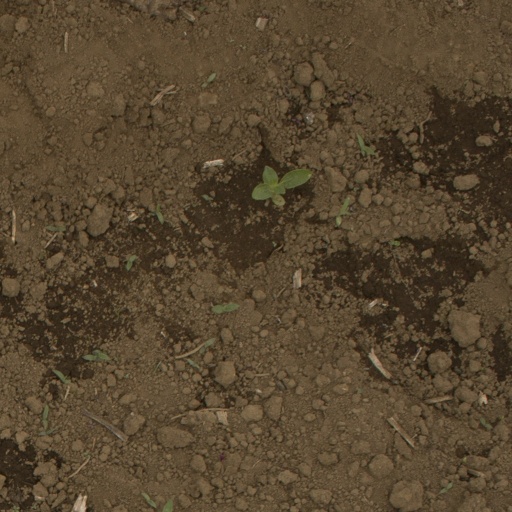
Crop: Jerusalem artichoke